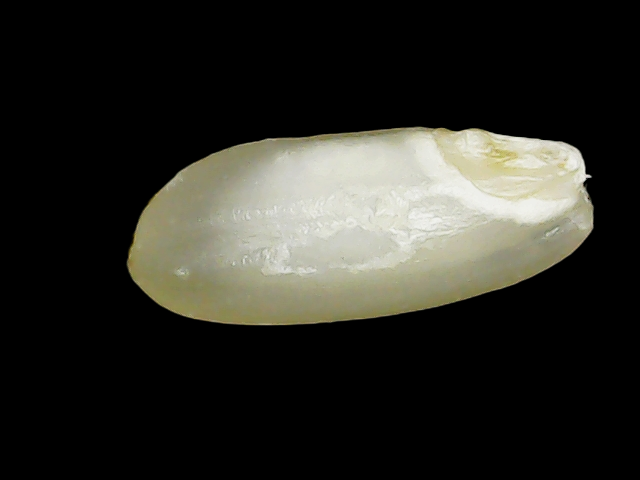
Rice variety: Binadhan10